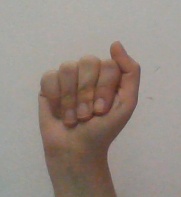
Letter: saad